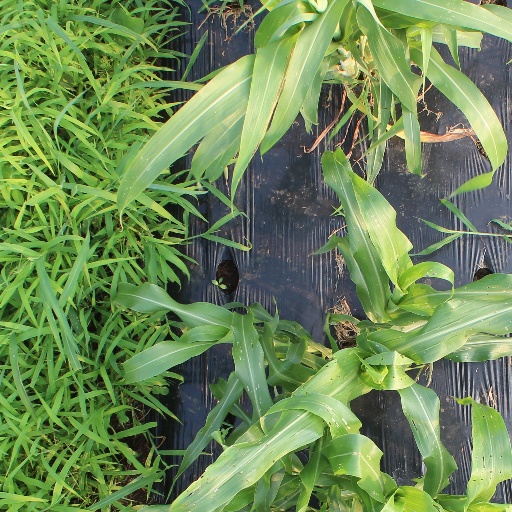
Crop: sorghum